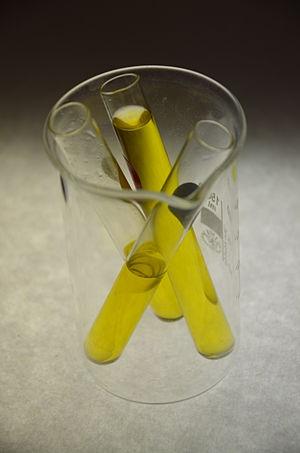
Éprouvettes d'analyse d'huile d'olive à l'UESS
L'Université européenne des saveurs et des senteurs est un centre de formation, situé à Forcalquier, au Couvent des Cordeliers. Elle dispense trois types de formations sur les thématiques des saveurs et des senteurs. La formation professionnelle est son activité majeure. Elle s'adresse aux personnes souhaitant valider ou acquérir des compétences sur la fabrication, la réglementation et la commercialisation des produits issus de la filière senteurs - saveurs. S'y adjoignent un diplôme universitaire, une licence professionnelle et un master professionnel décernés par l'Académie d'Aix-Marseille. Le troisième volet concerne une formation grand public qui propose des ateliers pédagogiques consacrés à l'éveil des sens pour s'initier aux domaines du goût et des senteurs.
L'huile d'olive de Corse est protégée par une appellation d'origine contrôlée à la suite d'une enquête diligentée par l'INAO, en 2004, et par une appellation d'origine protégée, au niveau européen depuis 2011. Elle est produite dans les départements des Haute-Corse et de Corse-du-Sud, couvre 2 100 hectares et concerne 297 communes de l'île.